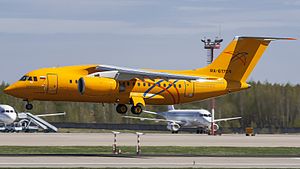
Saratov Airlines Flight 703
RA-61704, flyet der styrtede, ses her i Moskva-Domodedovo Internationale Lufthavn i maj 2017.
RA-61704, flyet der styrtede, ses her i Moskva-Domodedovo Internationale Lufthavn i  maj 2017.
Saratov Airlines Flight 703 var en indenrigspassagerflyvning fra Moskva-Domodedovo Internationale Lufthavn til Orsk Lufthavn udført af Saratov Airlines. Flyet der skulle udføre flyvningen 11. februar 2018, et Antonov An-148-100B, styrtede ned fem minutter efter take-off, og seks besætningsmedlemmer og 65 passagerer omkom. Ingen overlevede styrtet. Årsagen til ulykken er ukendt.